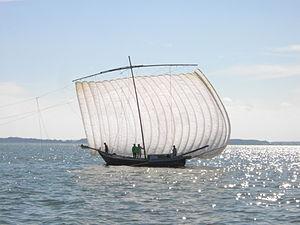
Les 100 paysages de l'ère Heisei sont une sélection de paysages du Japon effectuée par le journal japonais Yomiuri shinbun en 2009.